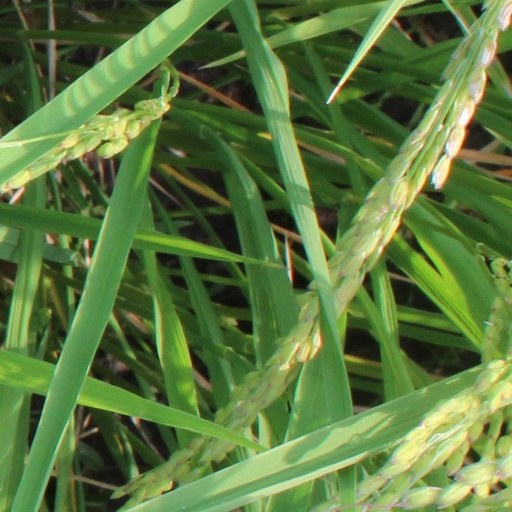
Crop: rice